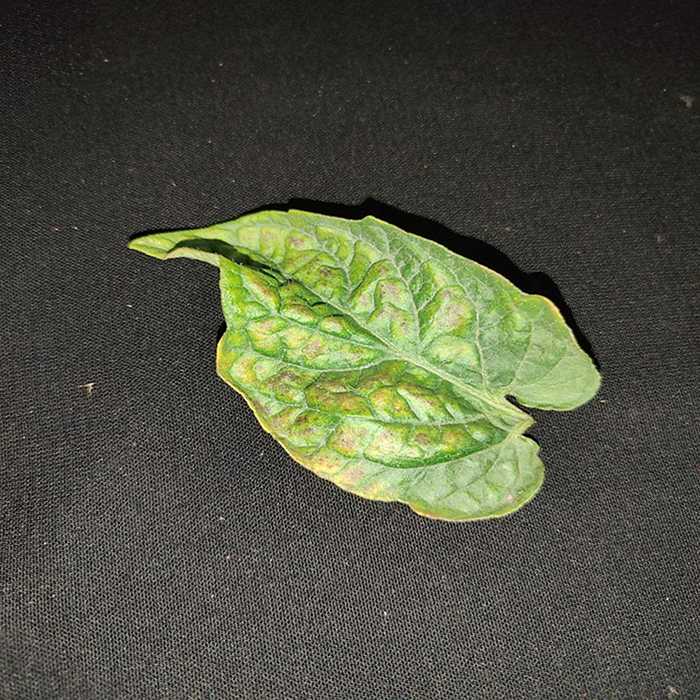
Plant: Tomato
Label: Tomato spotted wilt